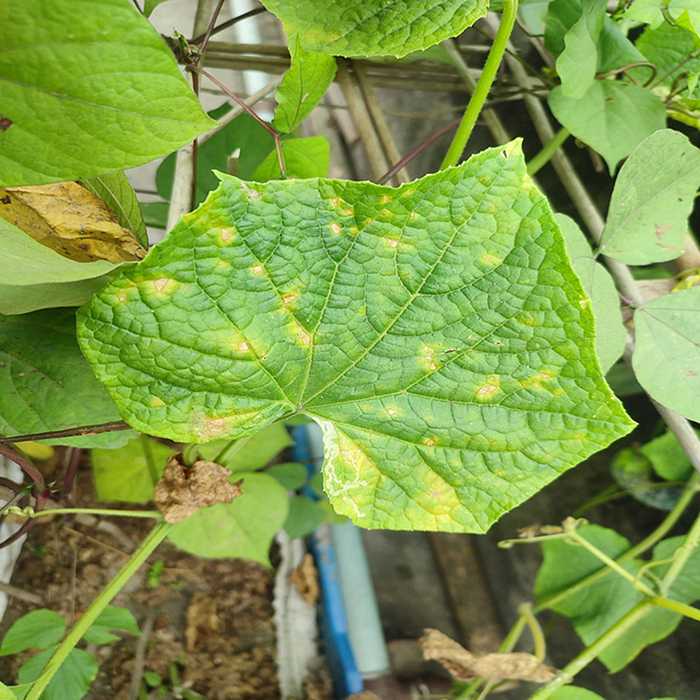
Plant: Cucumber
Label: Downy mildew